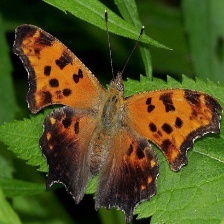
Species: EASTERN COMA
Butterfly family (ImageNet category): admiral